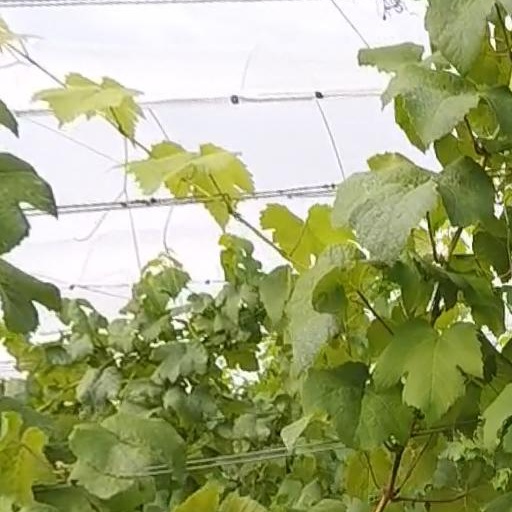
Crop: grape